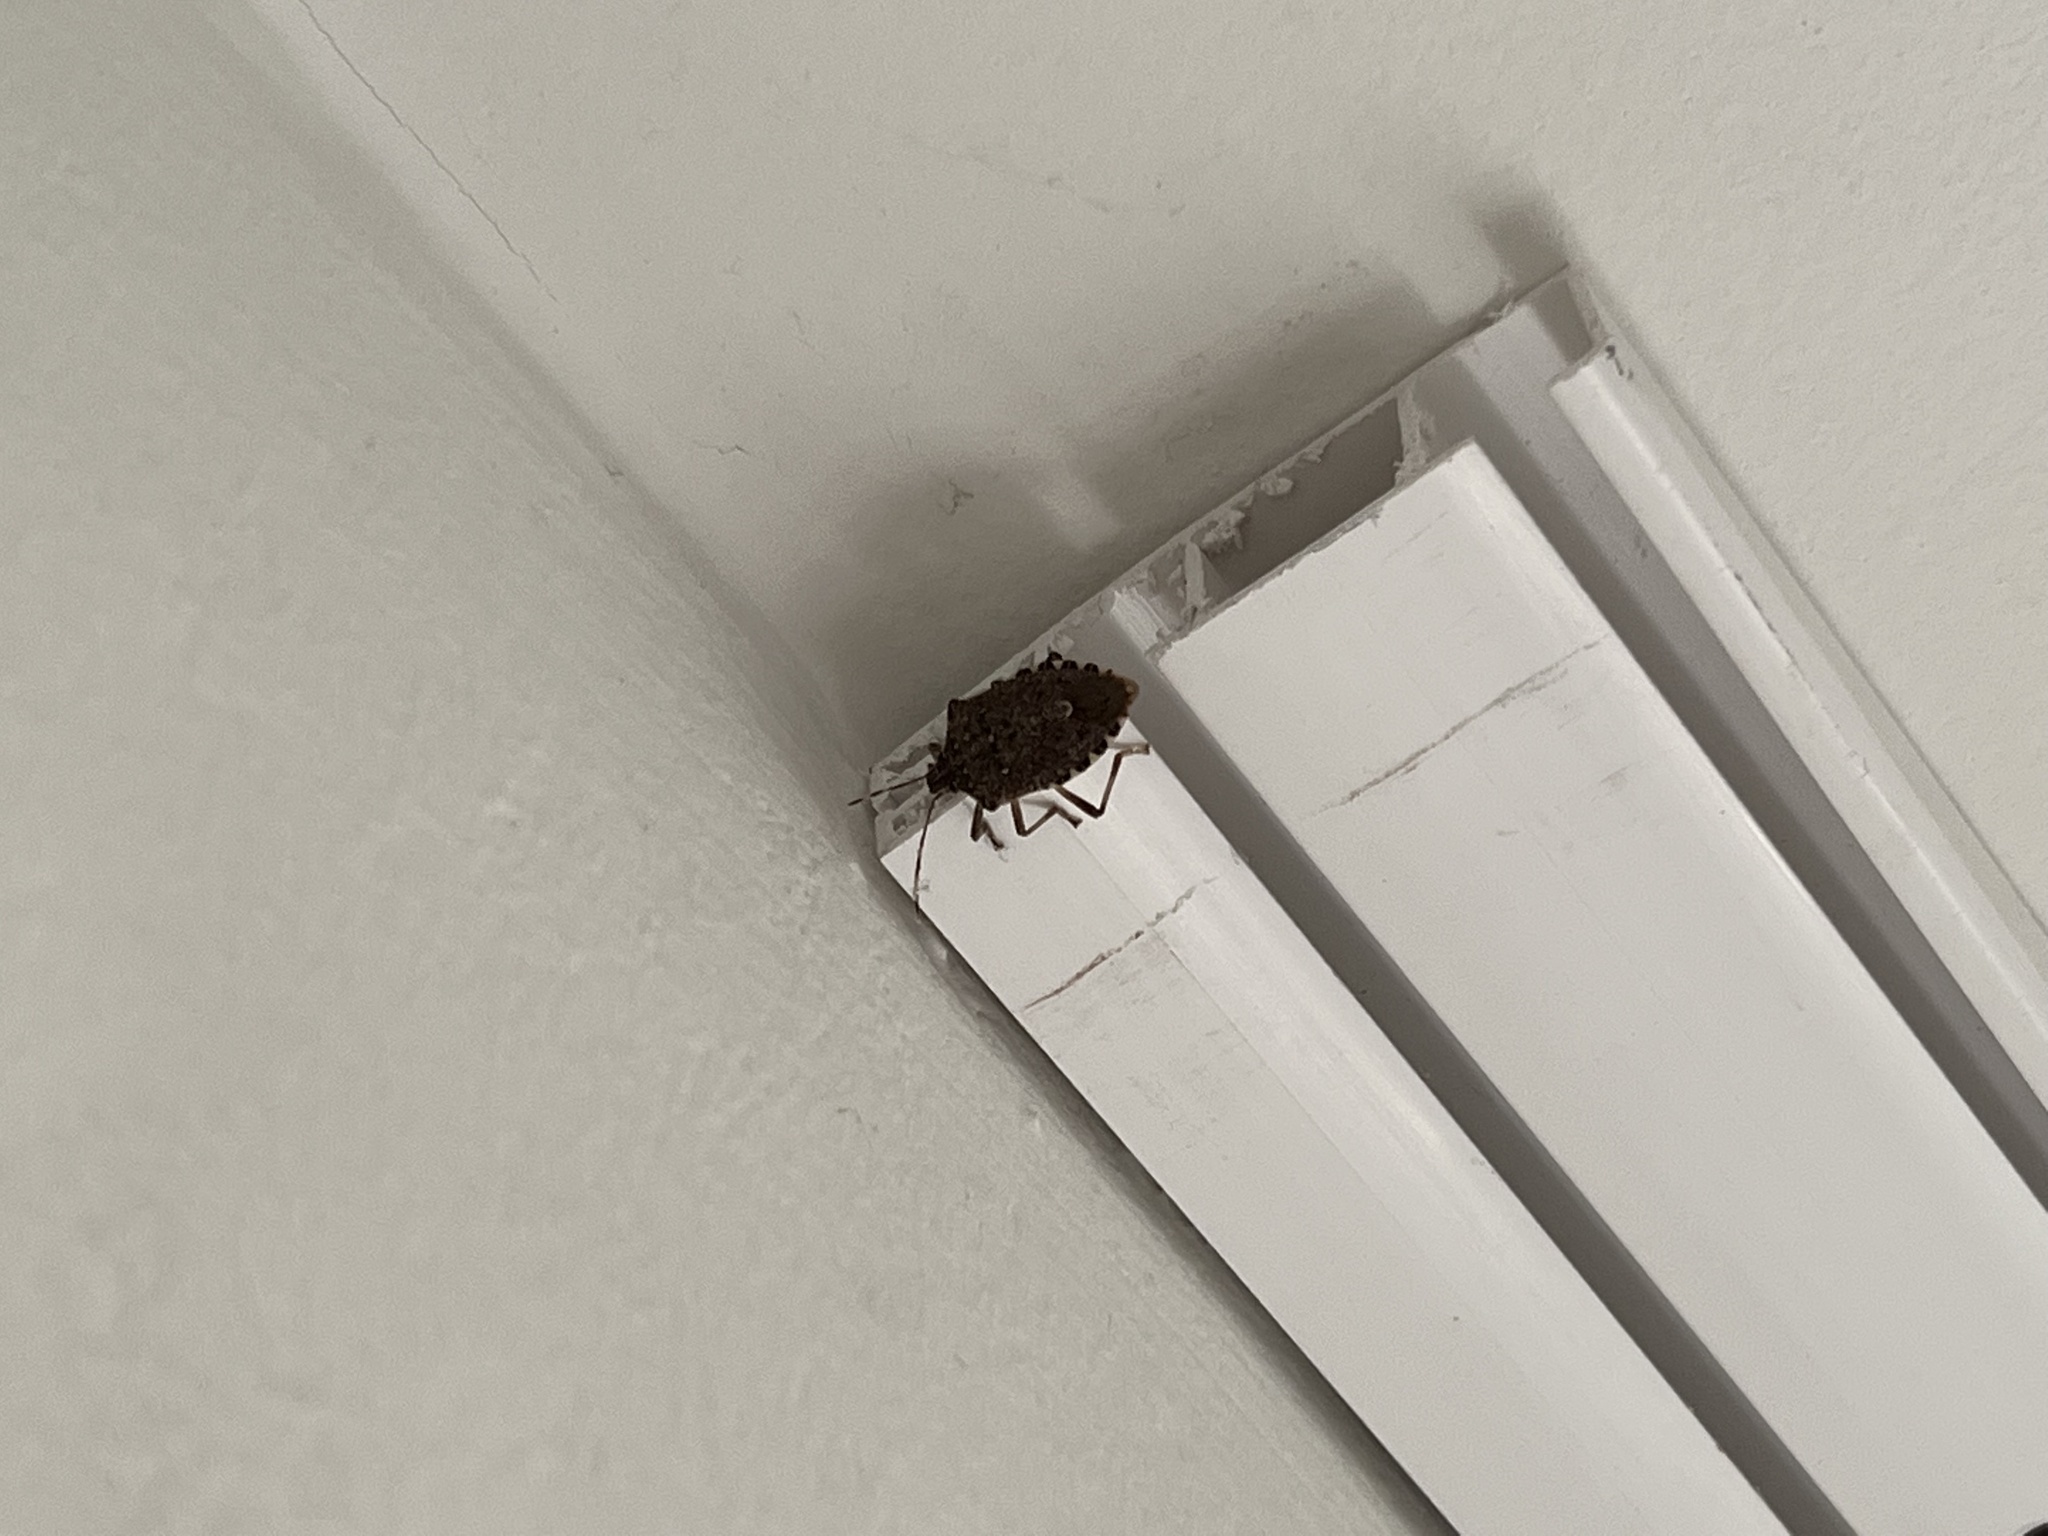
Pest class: stink_bug